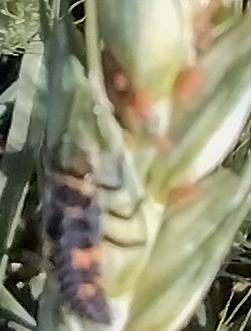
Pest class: english_grain_aphid